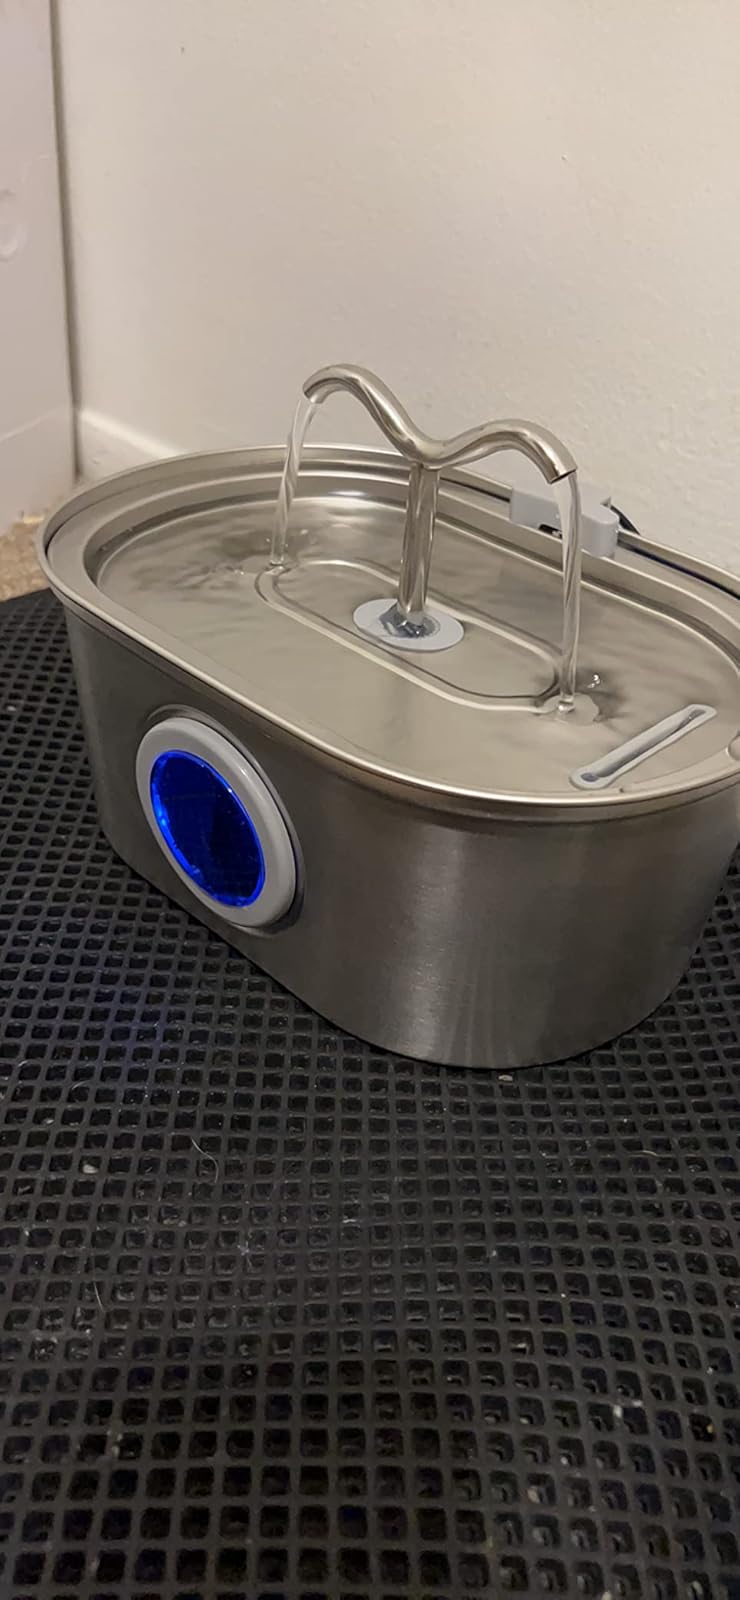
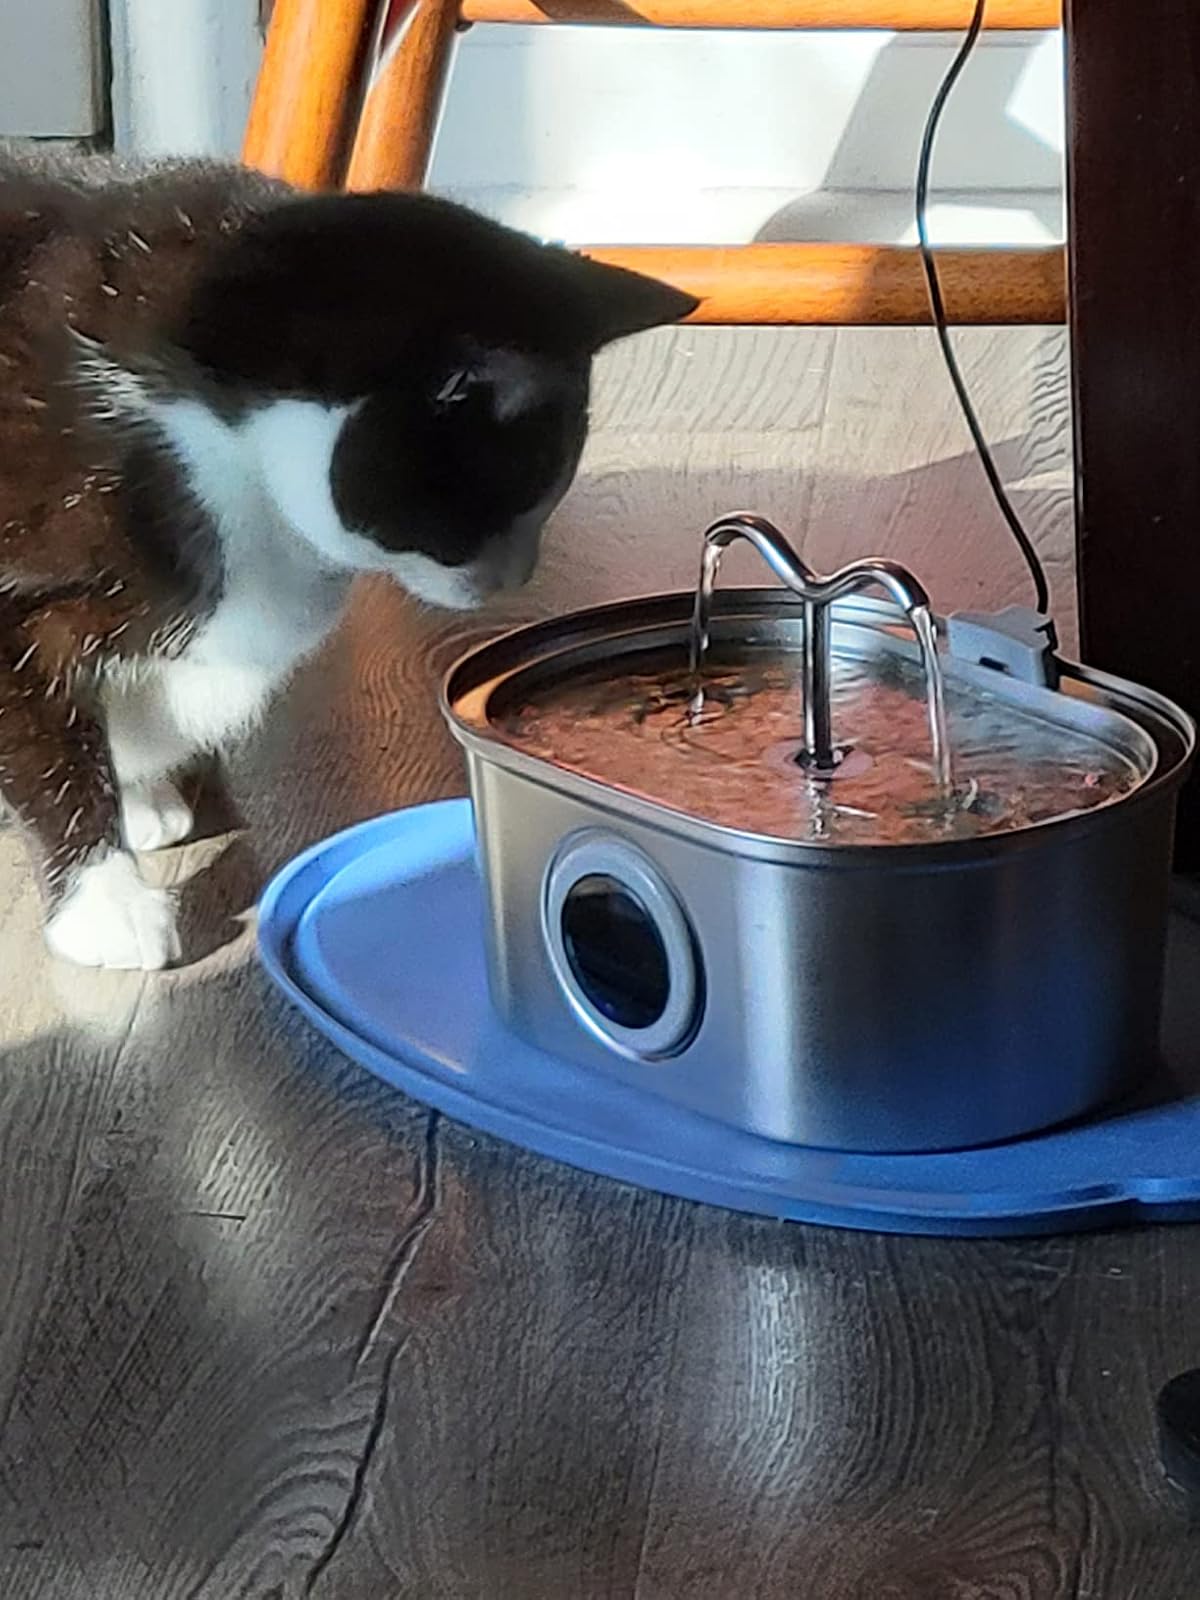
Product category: items_bowl
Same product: yes